Fascine

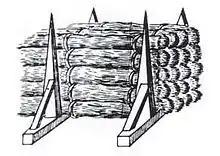
Two chandeliers stacked with fascines.

Fascine bundles were used defensively for revetting (shoring up) trenches or ramparts, especially around artillery batteries, or offensively to fill in ditches and to cross obstacles on a battlefield.